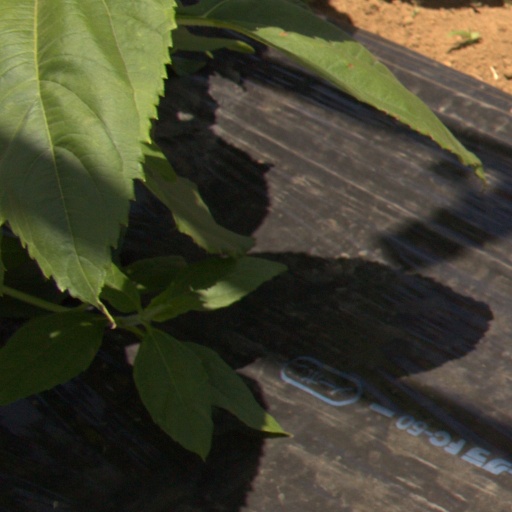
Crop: Jerusalem artichoke